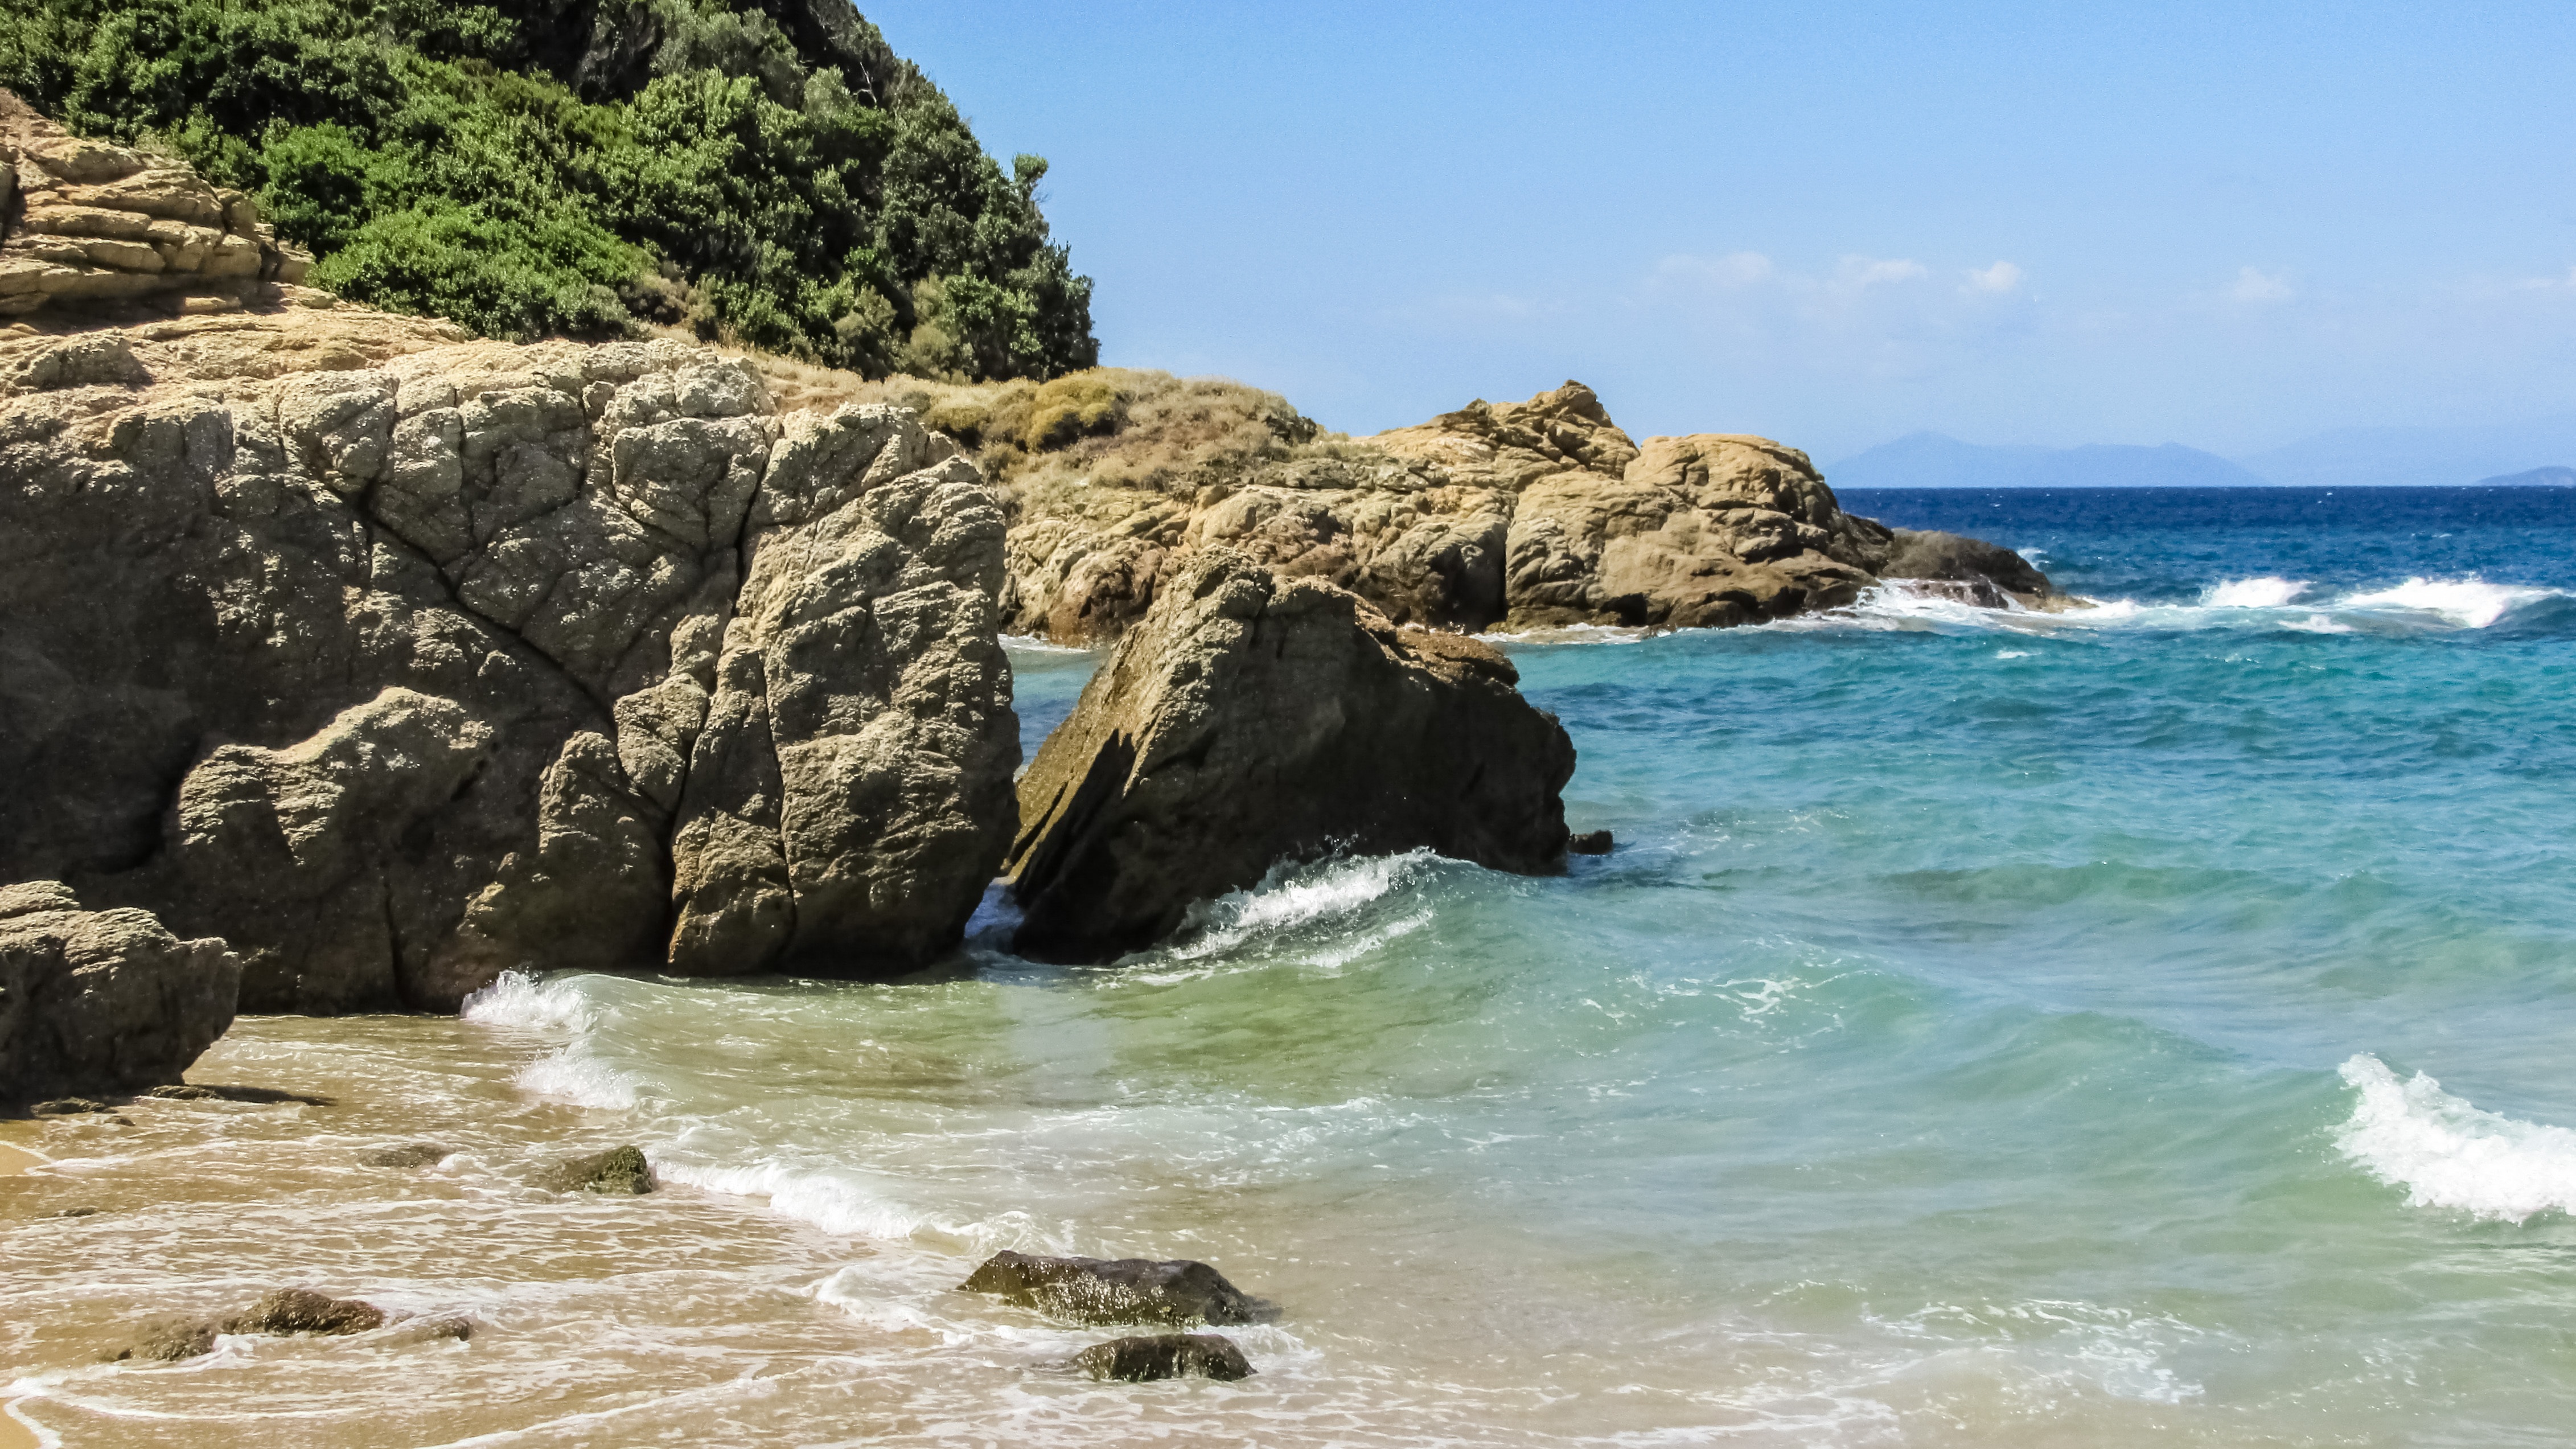
beach, sea, coast, rock, ocean, shore, wave, summer, vacation, travel, cliff, cove, scenic, bay, island, blue, tourism, banana, terrain, body of water, greece, cape, skiathos, islet, aegean, touristic, landform, sporades, wind wave